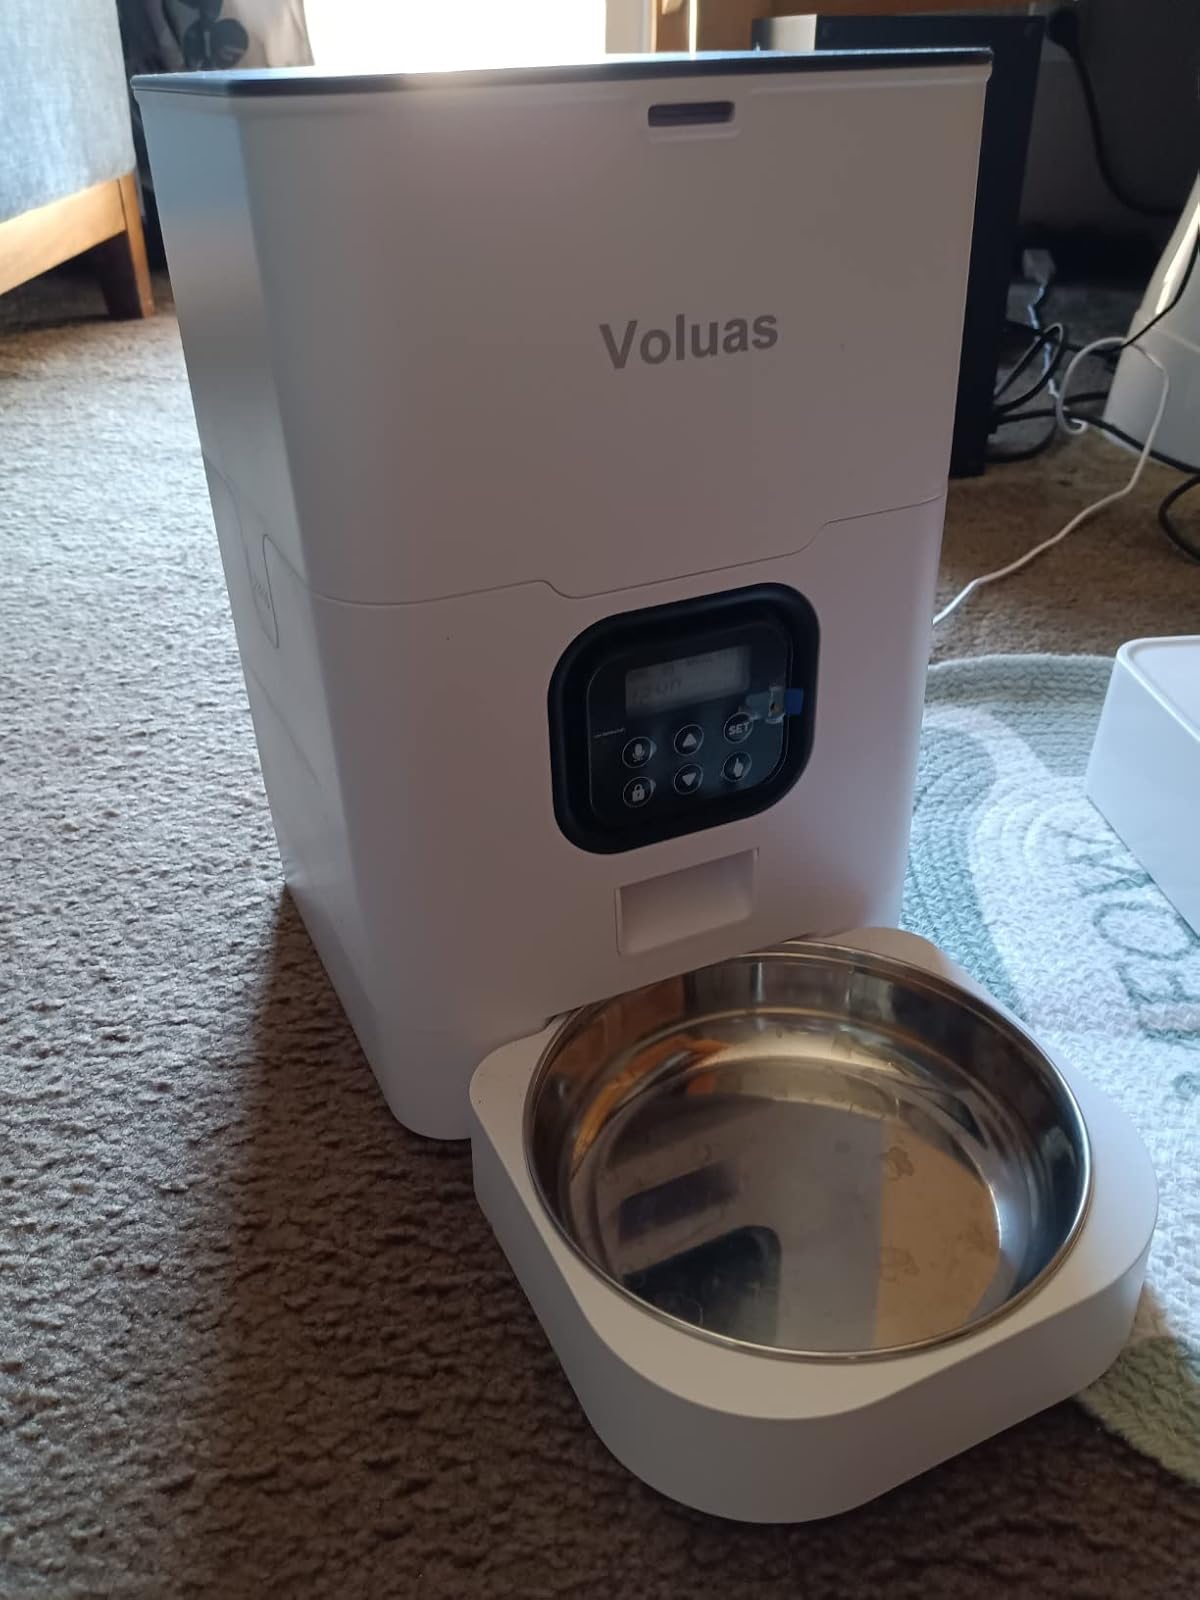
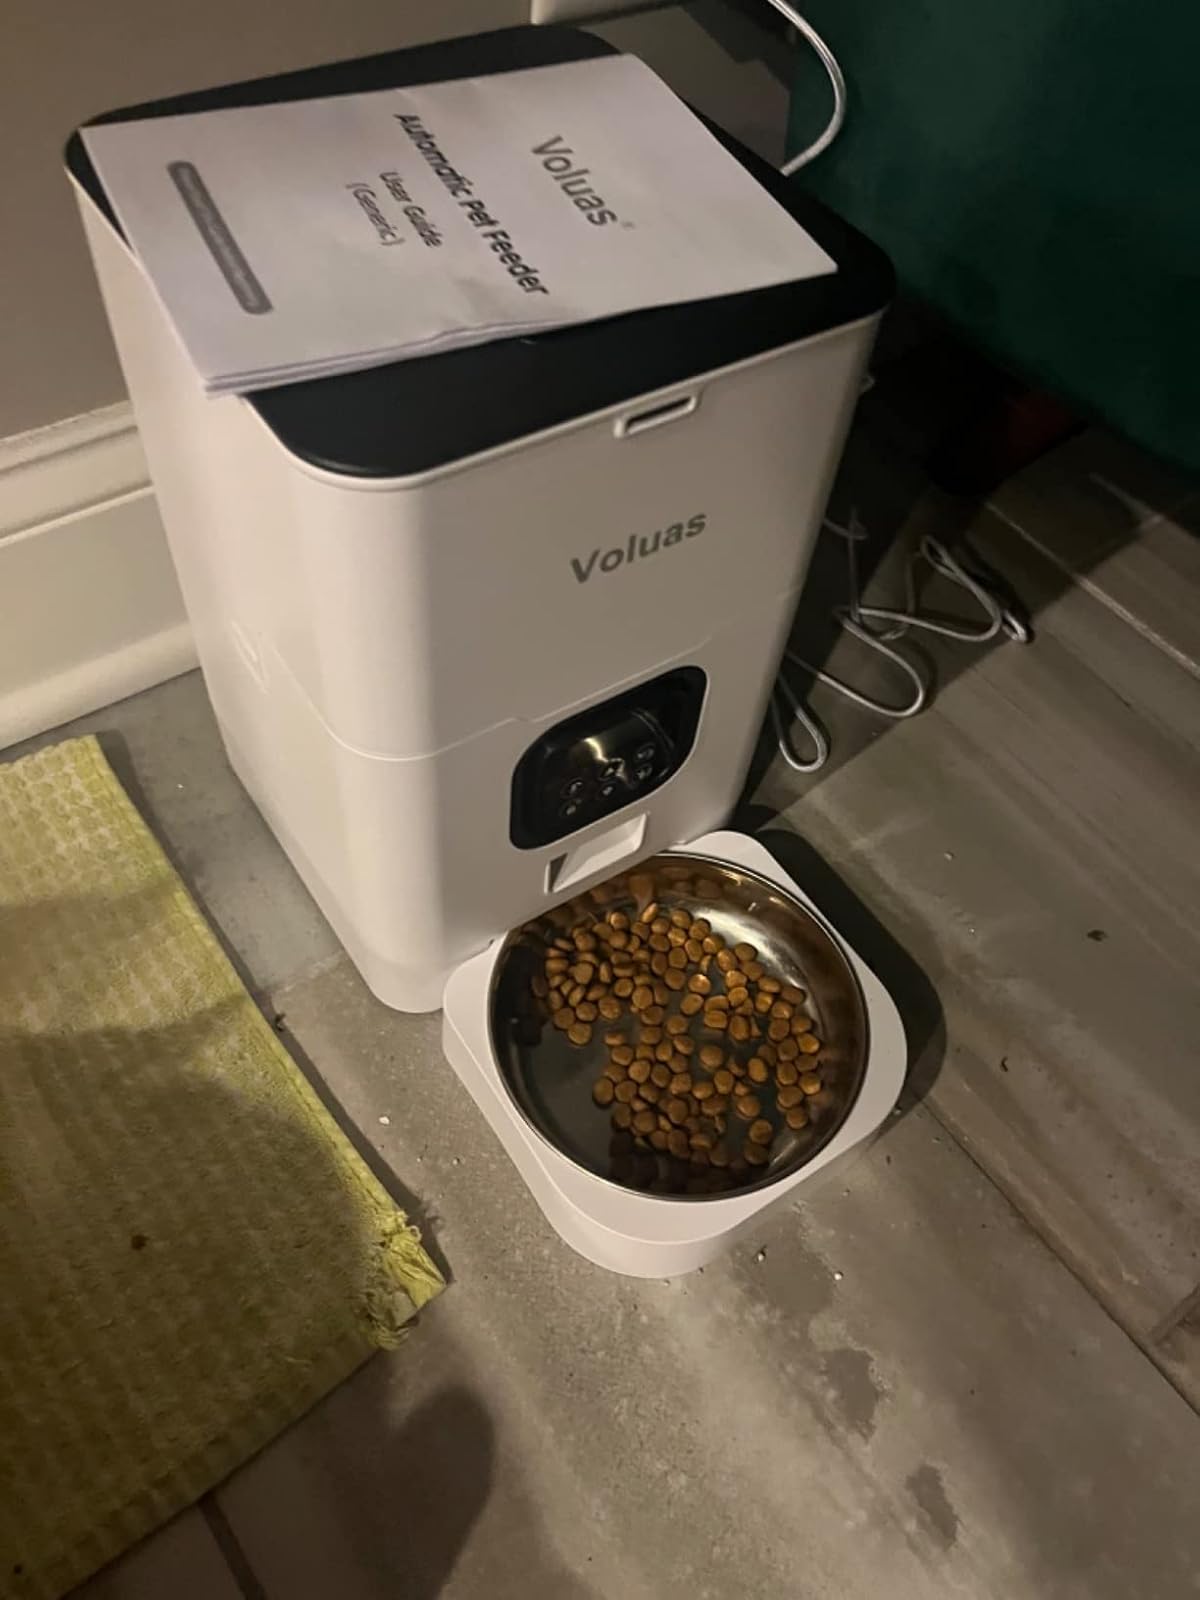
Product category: items_feeder
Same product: yes